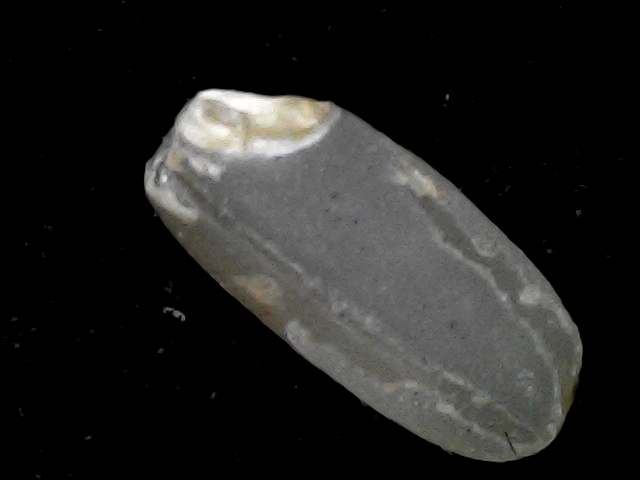
Rice variety: BD76